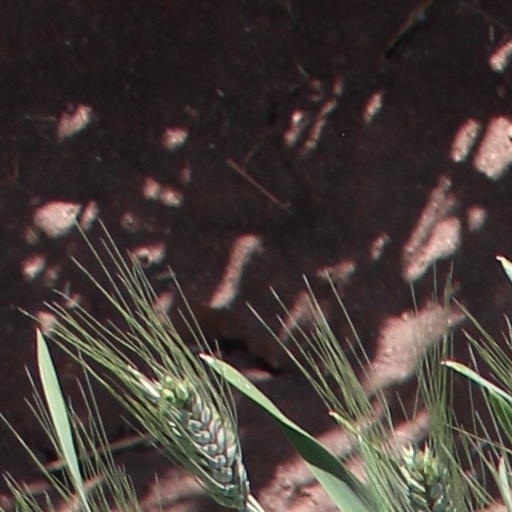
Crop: wheat